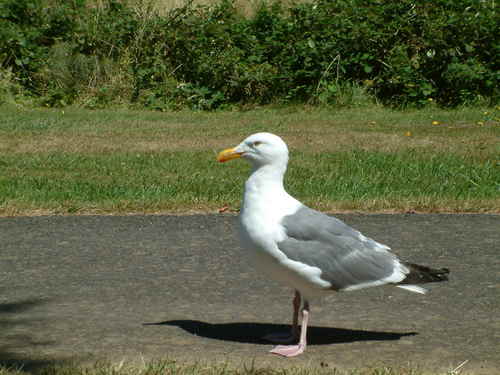
a large white bodied bird with grey wings and an orange beak.
this is a white bird that has gray wings and a black tail, webbed feet and a downward pointing yellow beak.
a large white bird with gray wings, black rectrices, and a bright yellow beak.
this bird is mostly white with grey colored wings, webbed feet, and a pointed yellow bill.
this medium sized bird has a white breast and grey wings
this is a large bird with webbed feet for swimming, white chest and head, gray wings, black tail and a large orangish yellow beak.
this is a large white bird with grey wings, black tail feathers and a prominent beak.
this medium-large sized bird has a white head, chest, and belly, with grey wings, a black tail, and pinkish legs and feet.
this bird is white and gray in color, with a large orange beak.
a large bird that is white with gray and white wings, a short tail, long pink feet, a wide neck, large head, and yellow curved beak.
Species: Western Gull